Sandra Day O'Connor

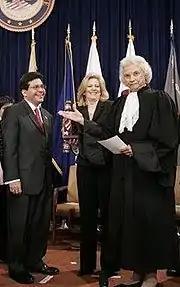
Justice O'Connor presents Alberto Gonzales to the audience after swearing him in as U.S. Attorney General, as Becky Gonzales looks on.

On July 7, 1981, Reagan – who had pledged during his 1980 presidential campaign to appoint the first woman to the Court – announced he would nominate O'Connor as an associate justice of the Supreme Court to replace the retiring Potter Stewart. O'Connor received notification from President Reagan of her nomination on the day prior to the announcement and did not know that she was a finalist for the position.